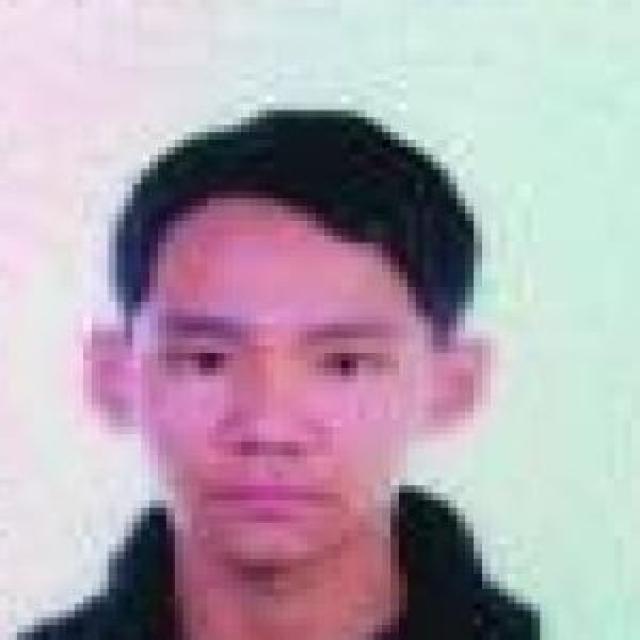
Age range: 13-20